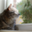
Label: cat